Pulse tube refrigerator

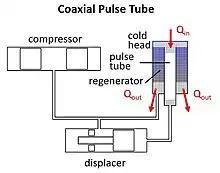
Figure 3: Coaxial pulse tube with a displacer

The part in between X and X is thermally insulated from the surroundings, usually by vacuum. The pressure varies gradually and the velocities of the gas are low. So the name "pulse" tube cooler is misleading, since there are no pulses in the system.